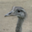
Label: bird